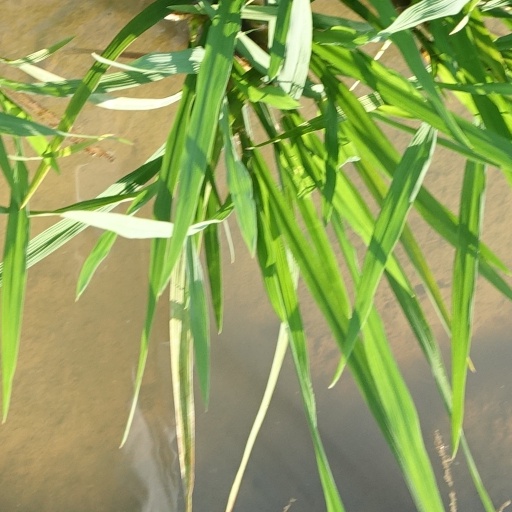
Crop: rice